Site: brandenburg
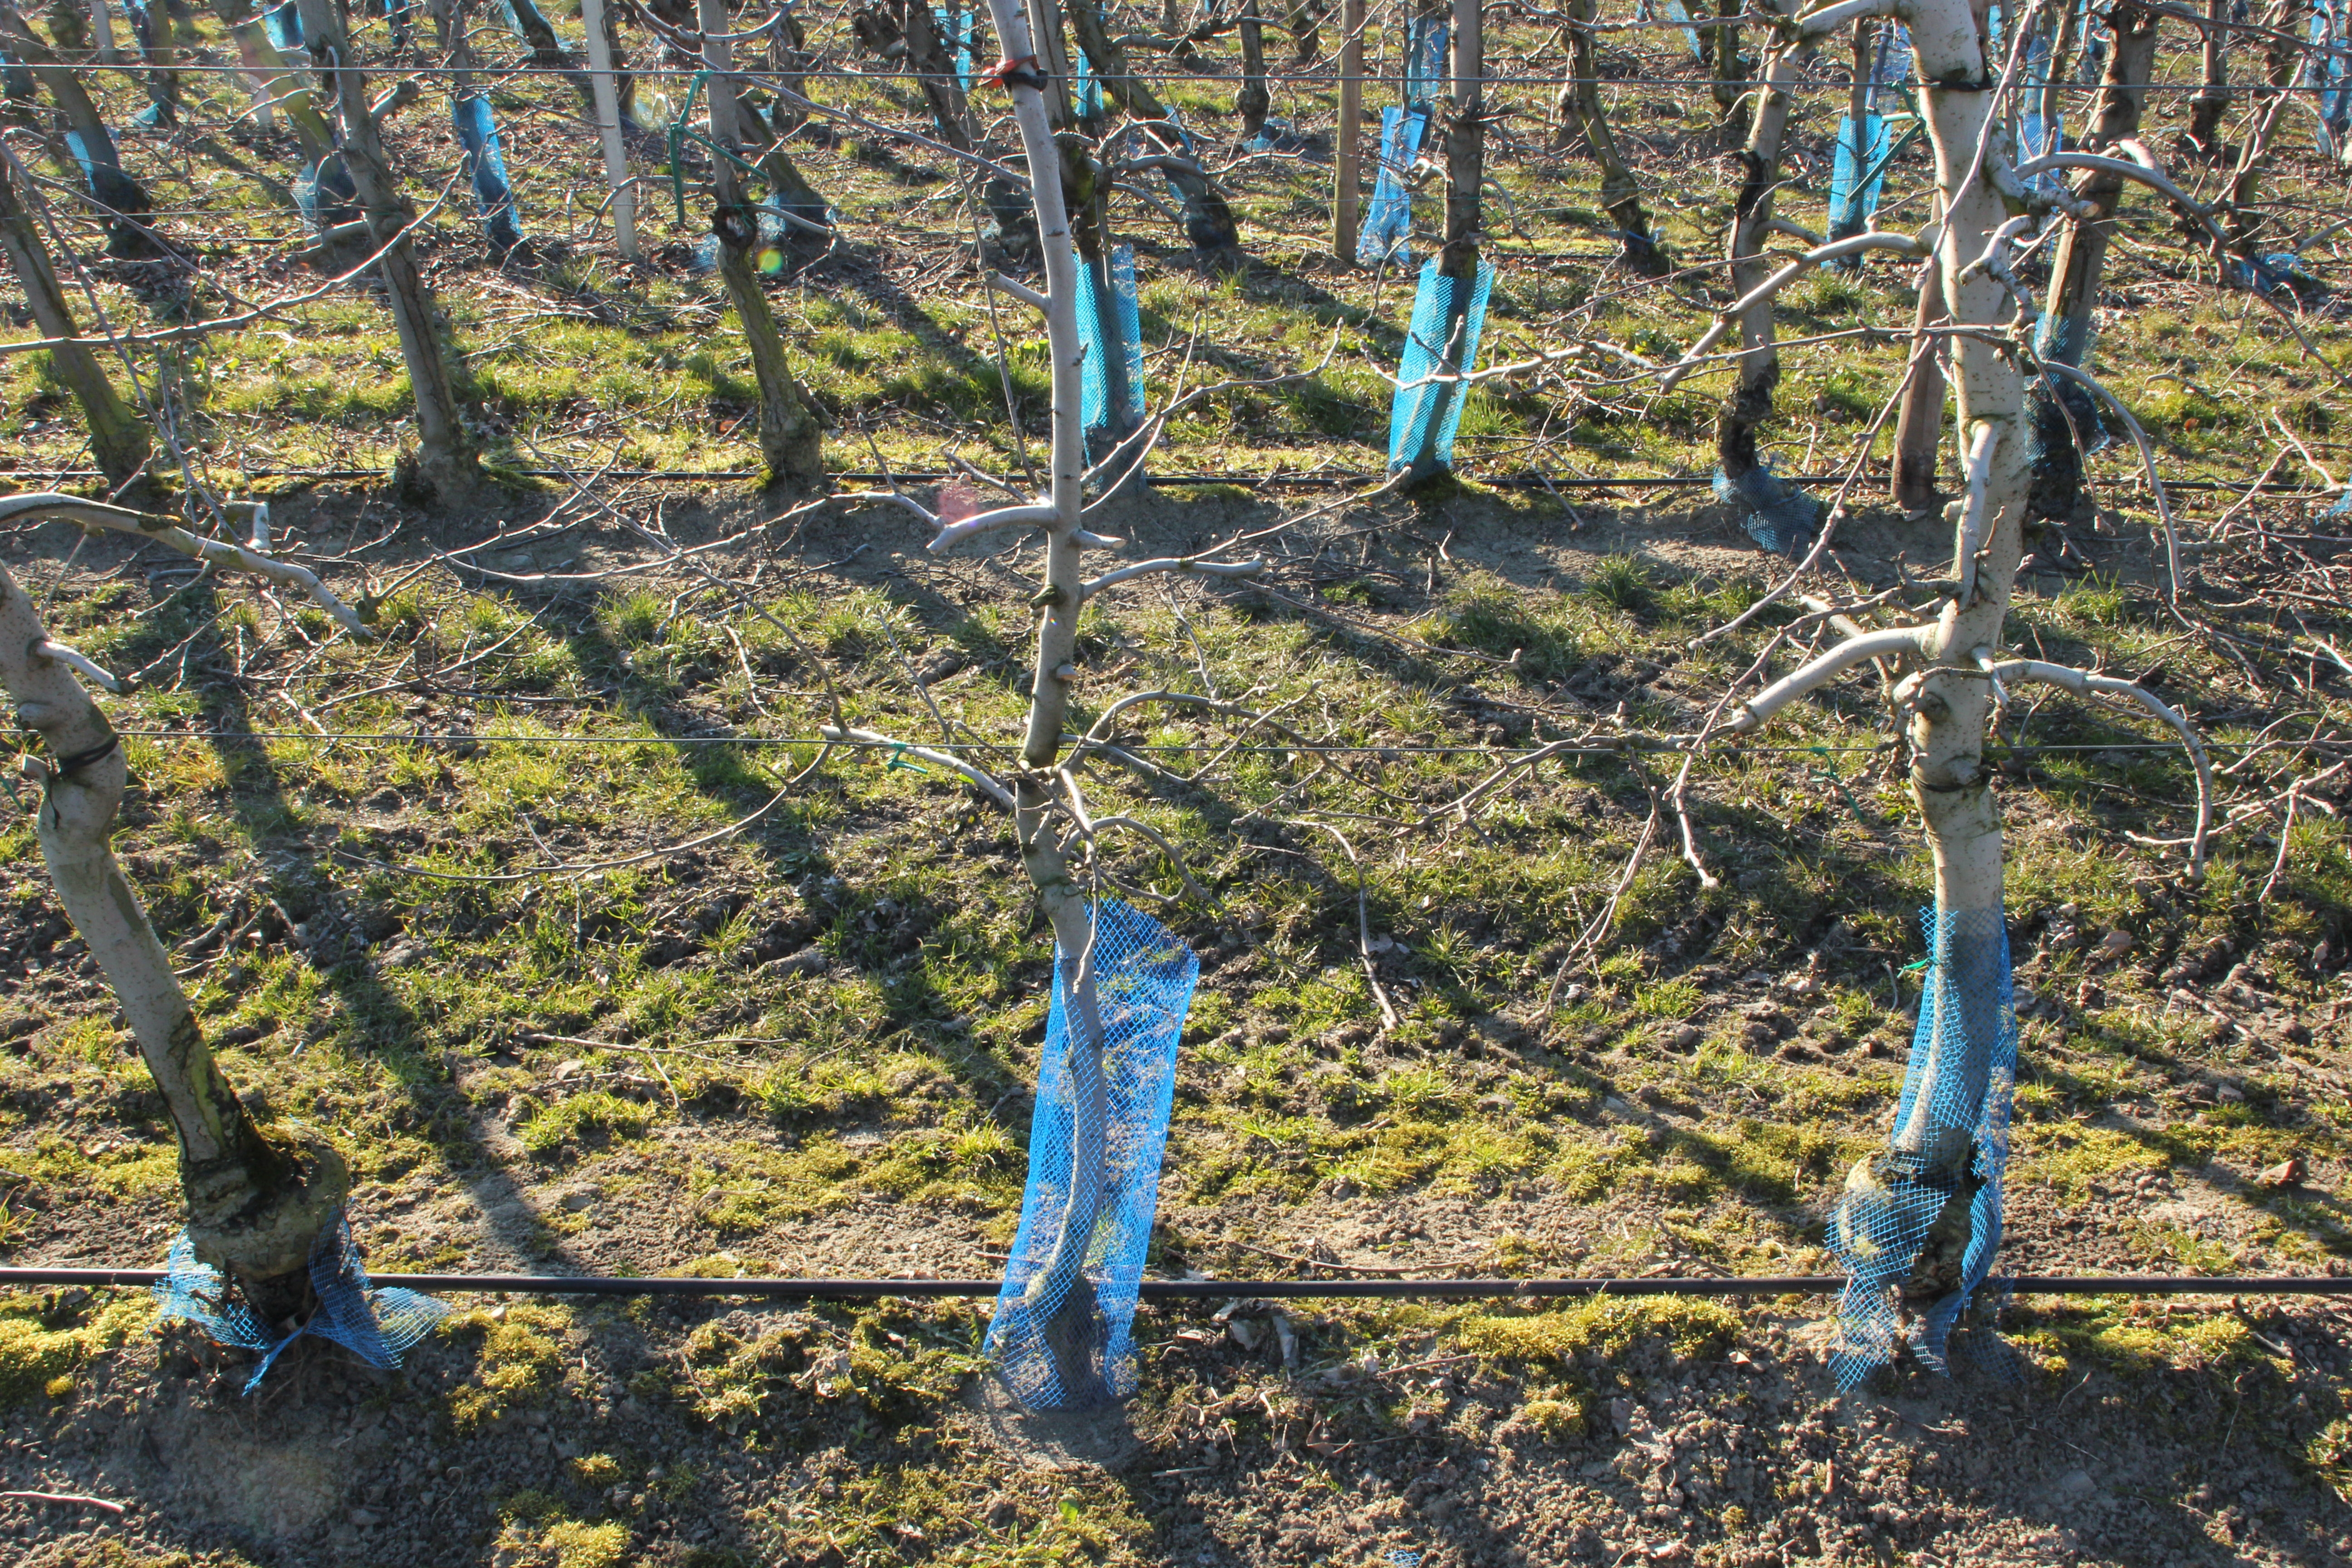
Growth stage (BBCH 03): Bud development